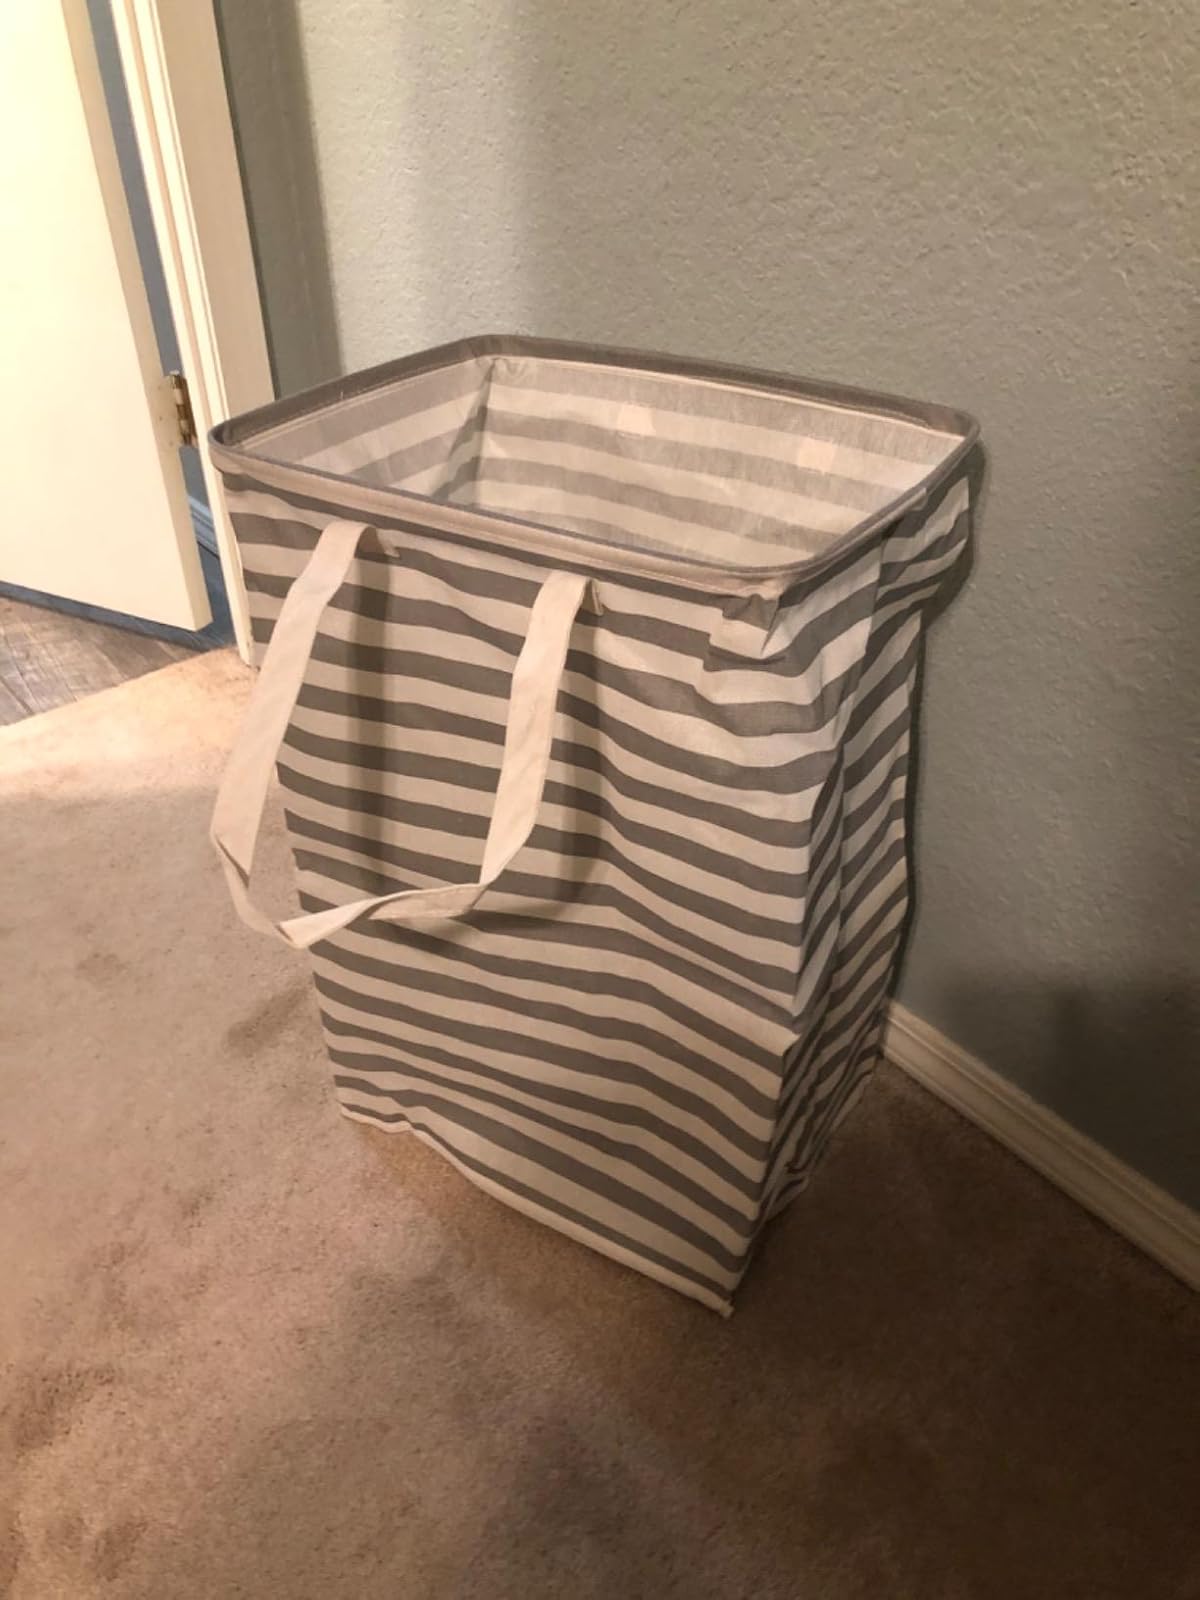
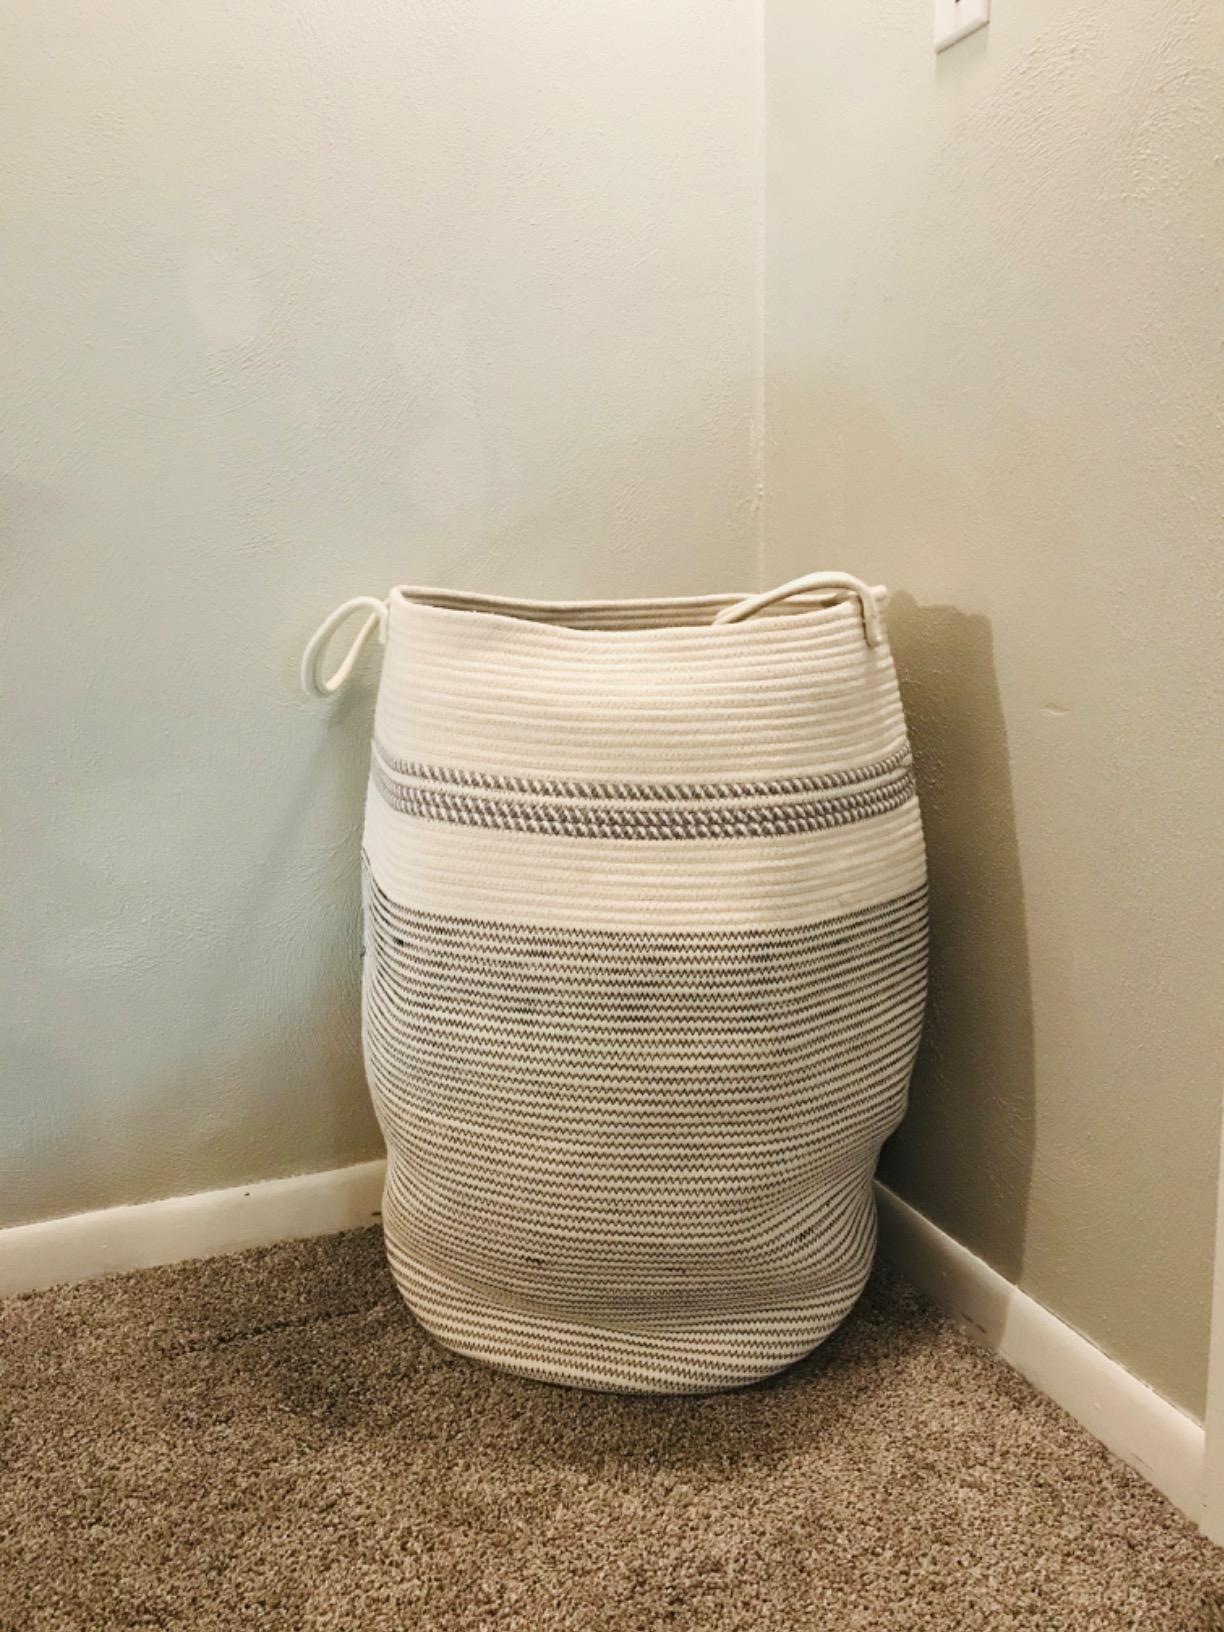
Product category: items_hamper
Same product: no